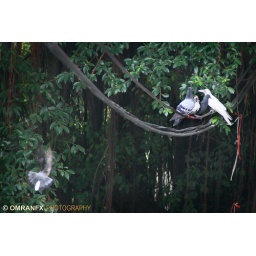
Rare white crow spotted in Bukit Bintang, Kuala Lumpur, Malaysia.